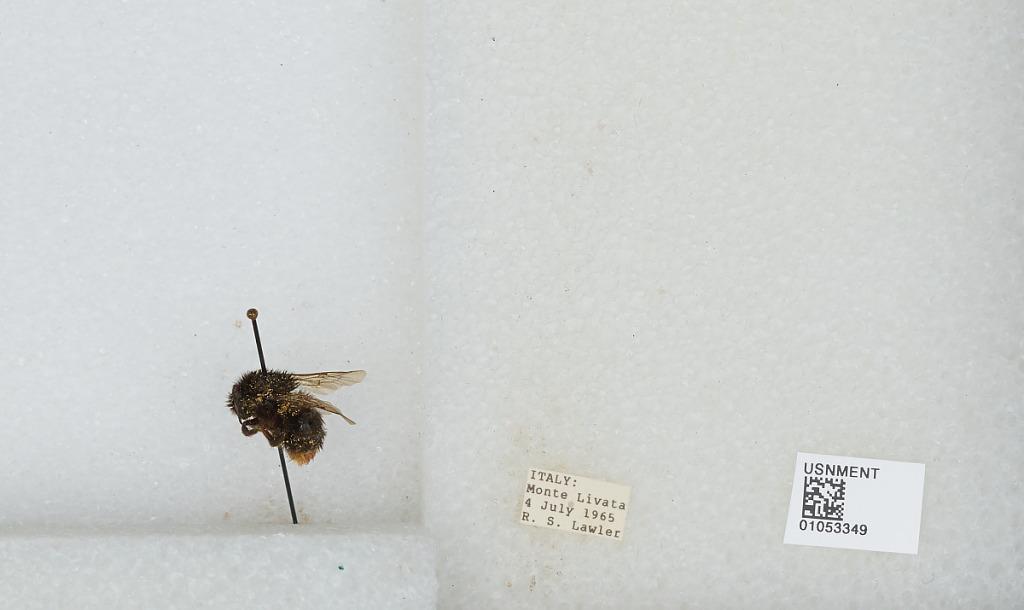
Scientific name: Bombus sp.
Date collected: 1965-7-4
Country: Italy
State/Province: Latium
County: Rome
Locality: Monte Livata